Foxtel

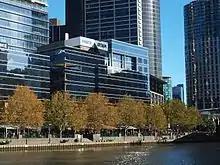
Foxtel offices in Southbank, Victoria

Foxtel was established via a joint venture between News Corporation and Telstra in October 1995. It officially launched on 23 October 1995 with 20 channels, including an exclusive 100 hour commission from Artist Services for its Fox channel.